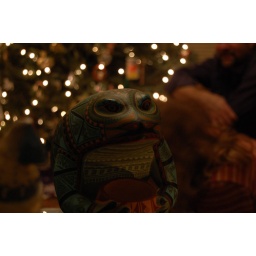
My neighbor's wooden carving of a frog from Mexico. Christmas tree in background.